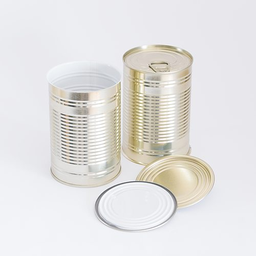
Label: metal